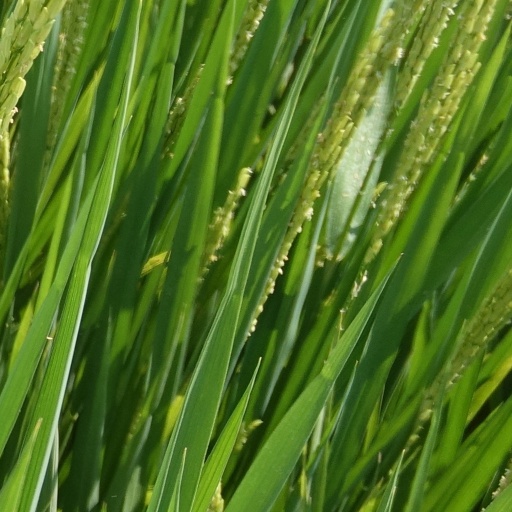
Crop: rice